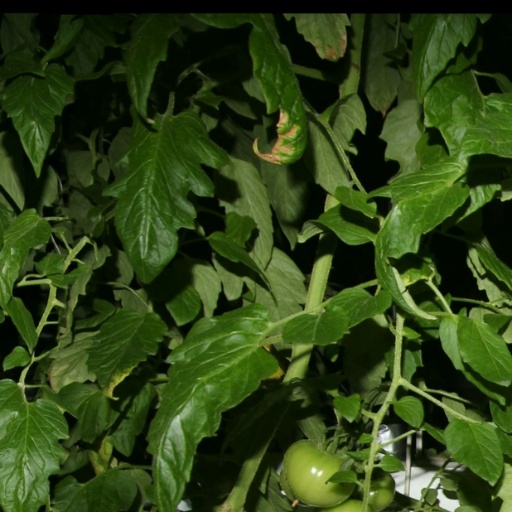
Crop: tomato